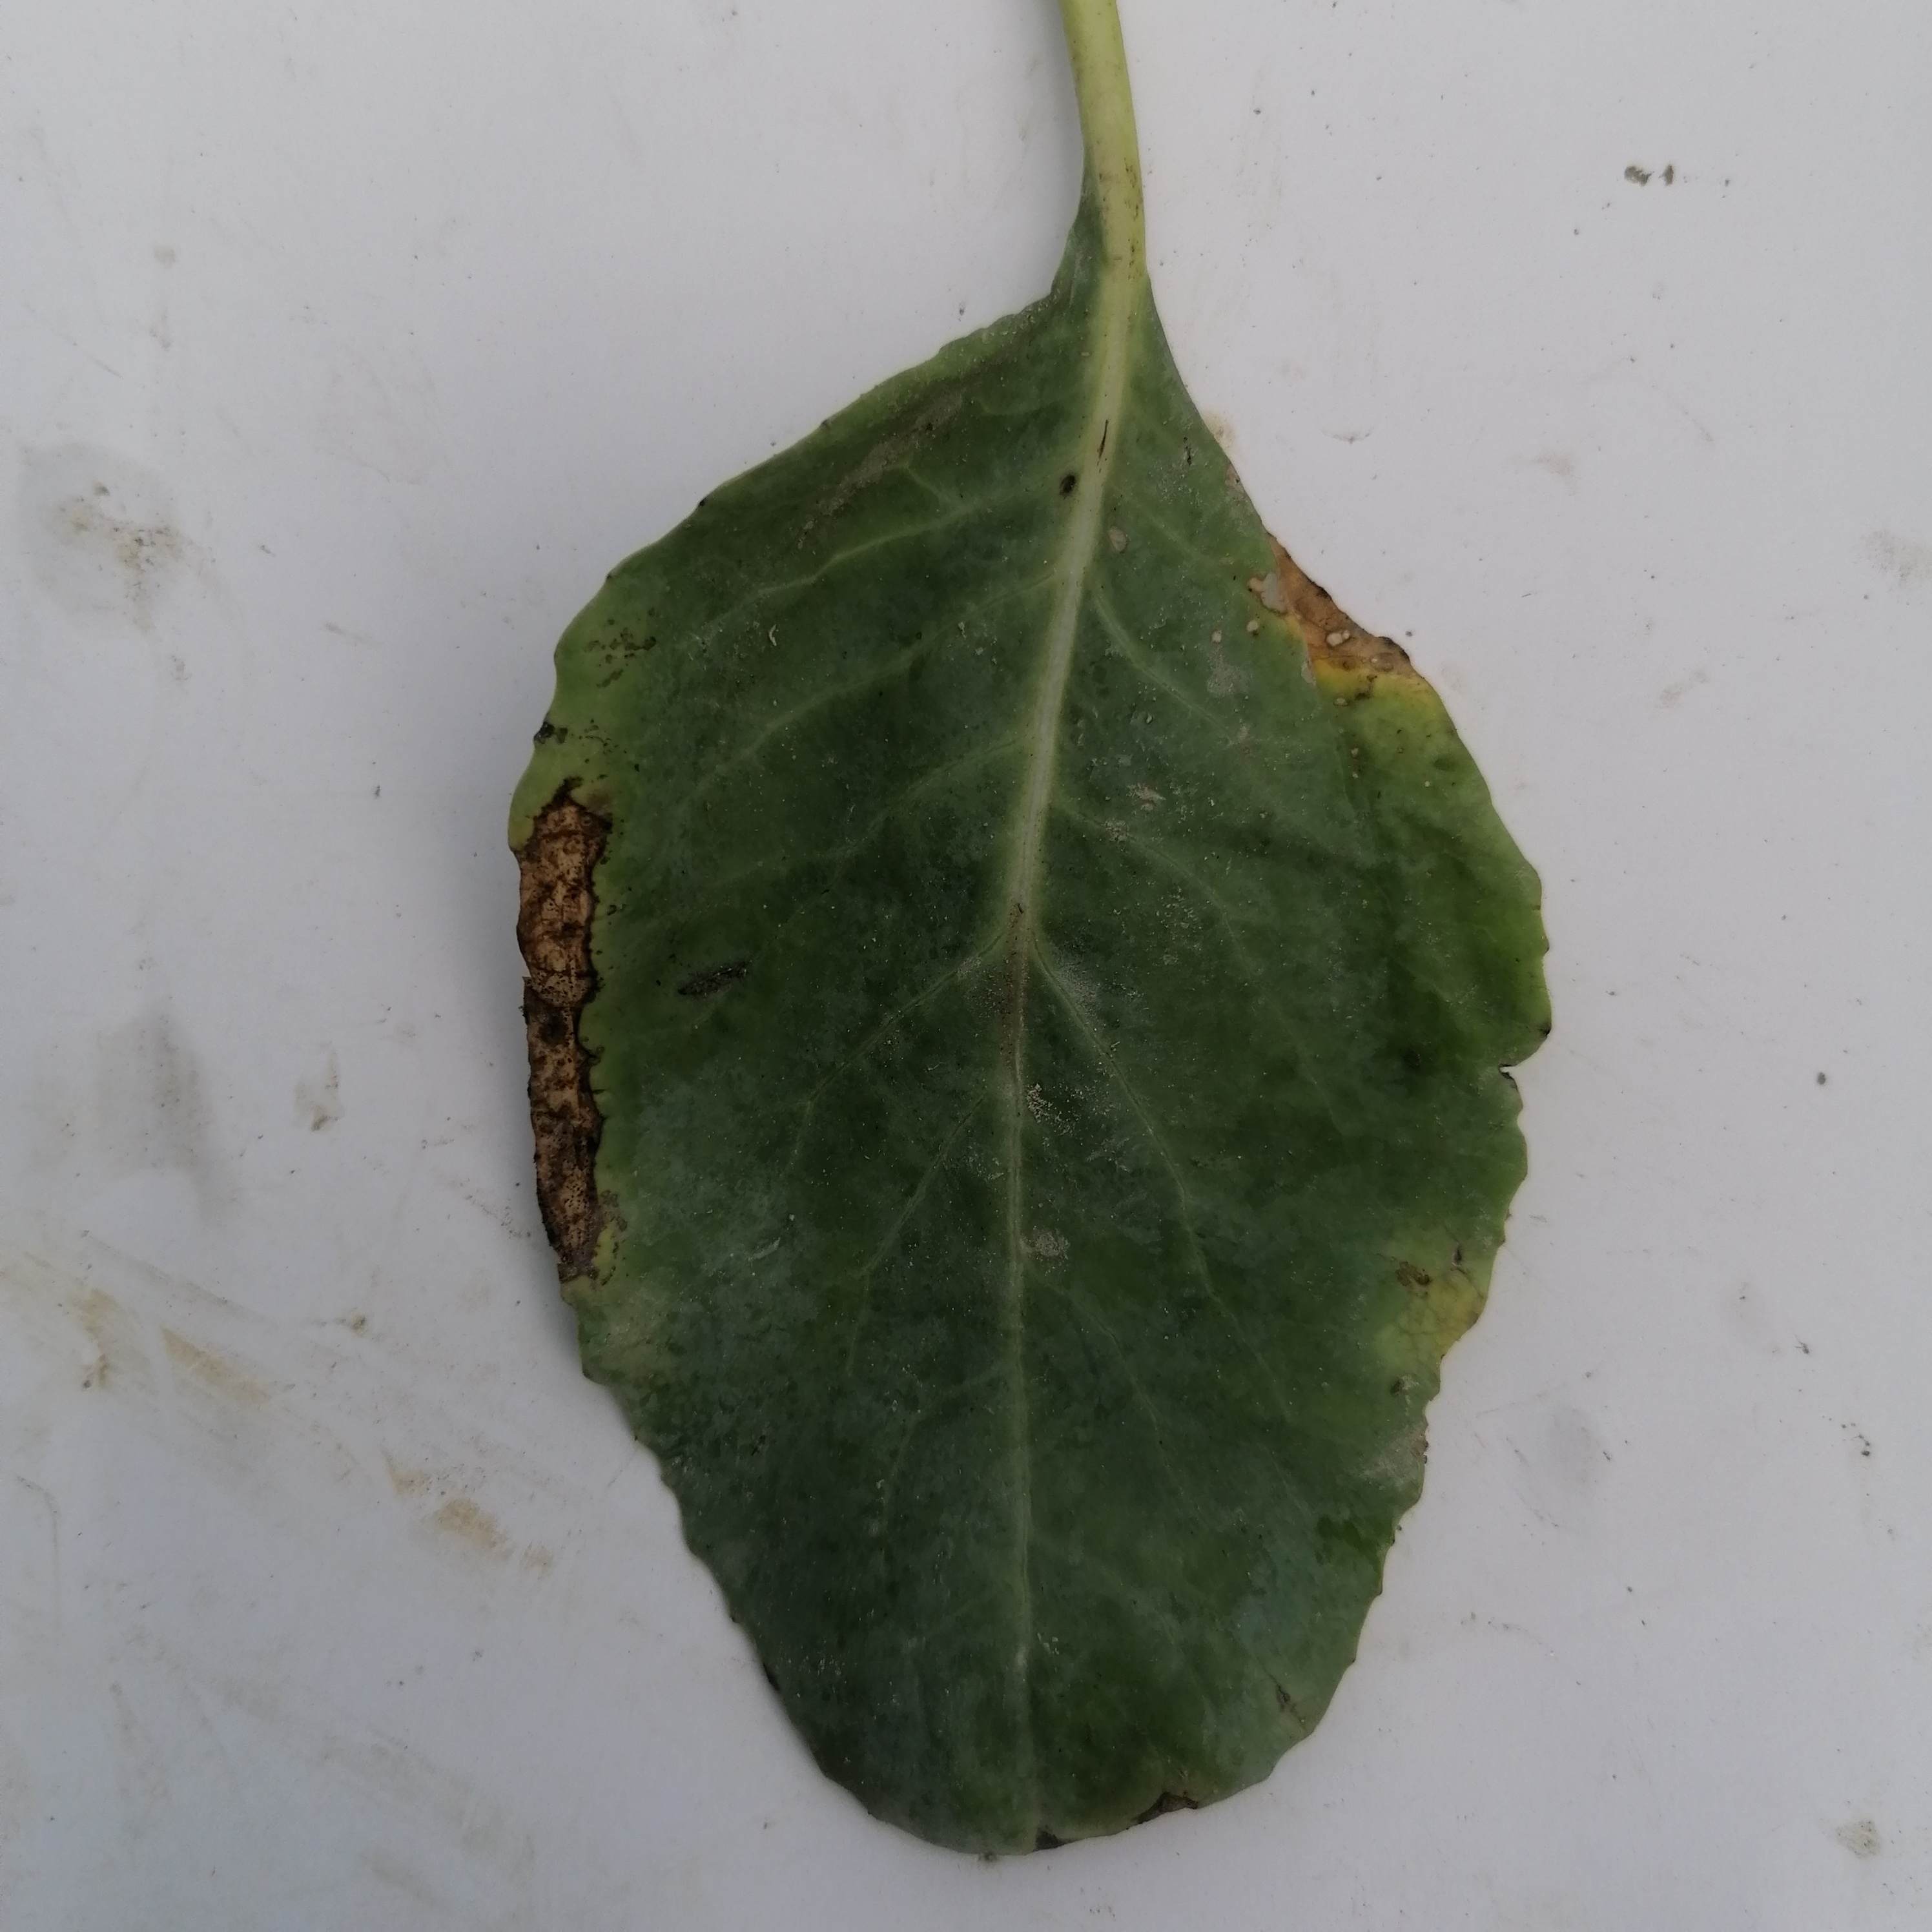
Label: Black Rot